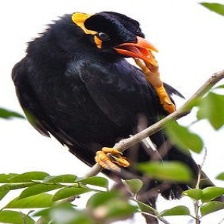
Species: ENGGANO MYNA
Scientific name: GRACULA ENGANENSIS